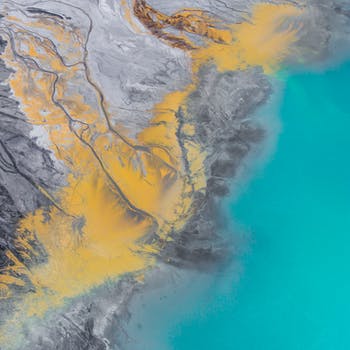
Label: No Watermark